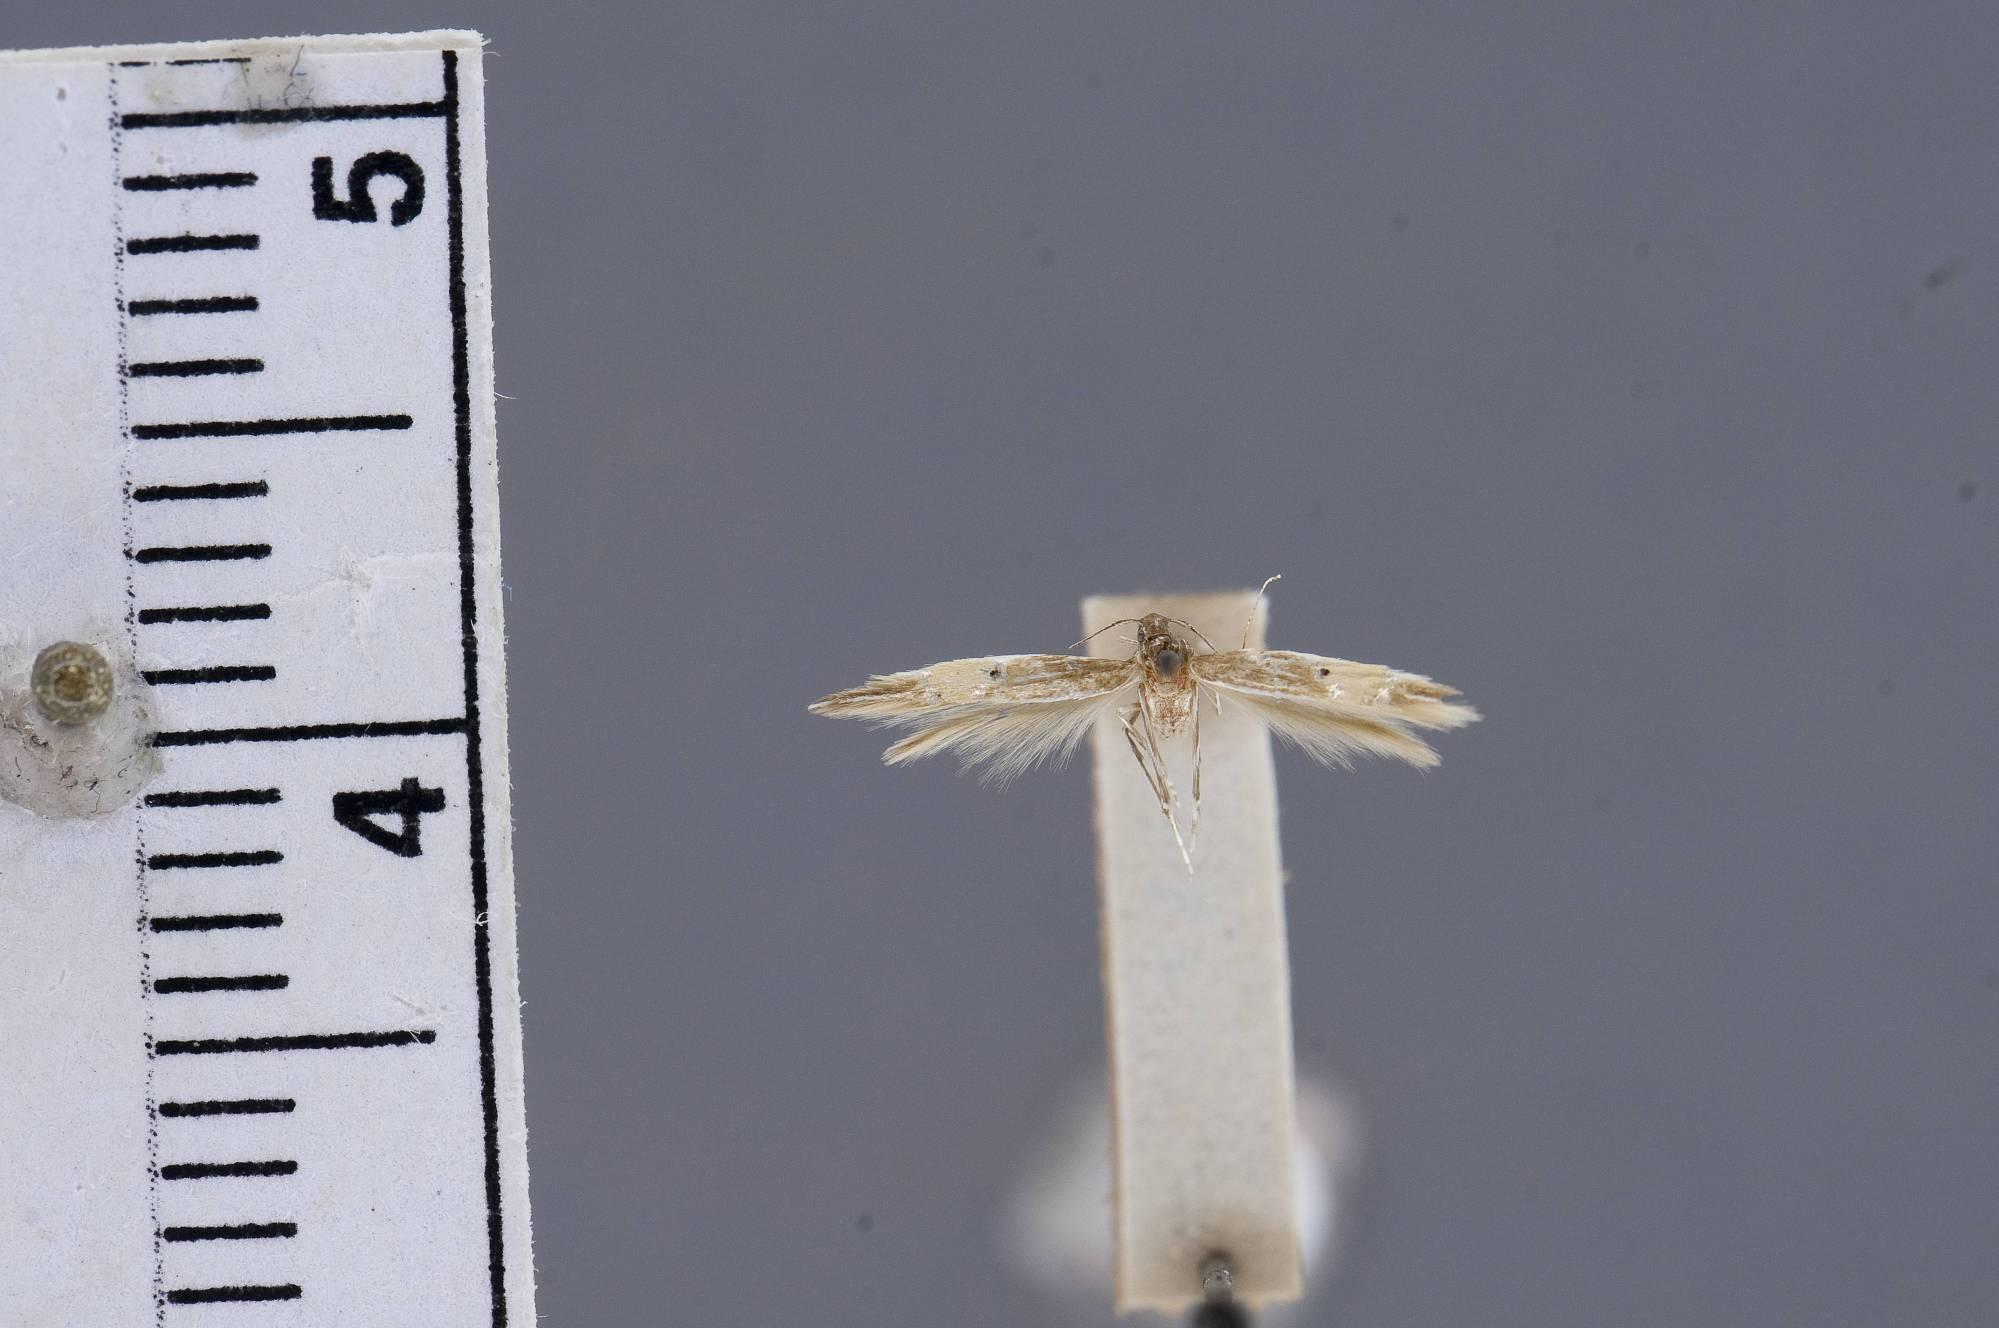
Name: Cosmopterix facunda
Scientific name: Cosmopterix facunda Hodges, 1962
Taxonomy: Animalia, Arthropoda, Insecta, Lepidoptera, Glossata, Cosmopterigidae, Cosmopteriginae
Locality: Brownsville, Cameron, Texas, United States
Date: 27 Mar 1928